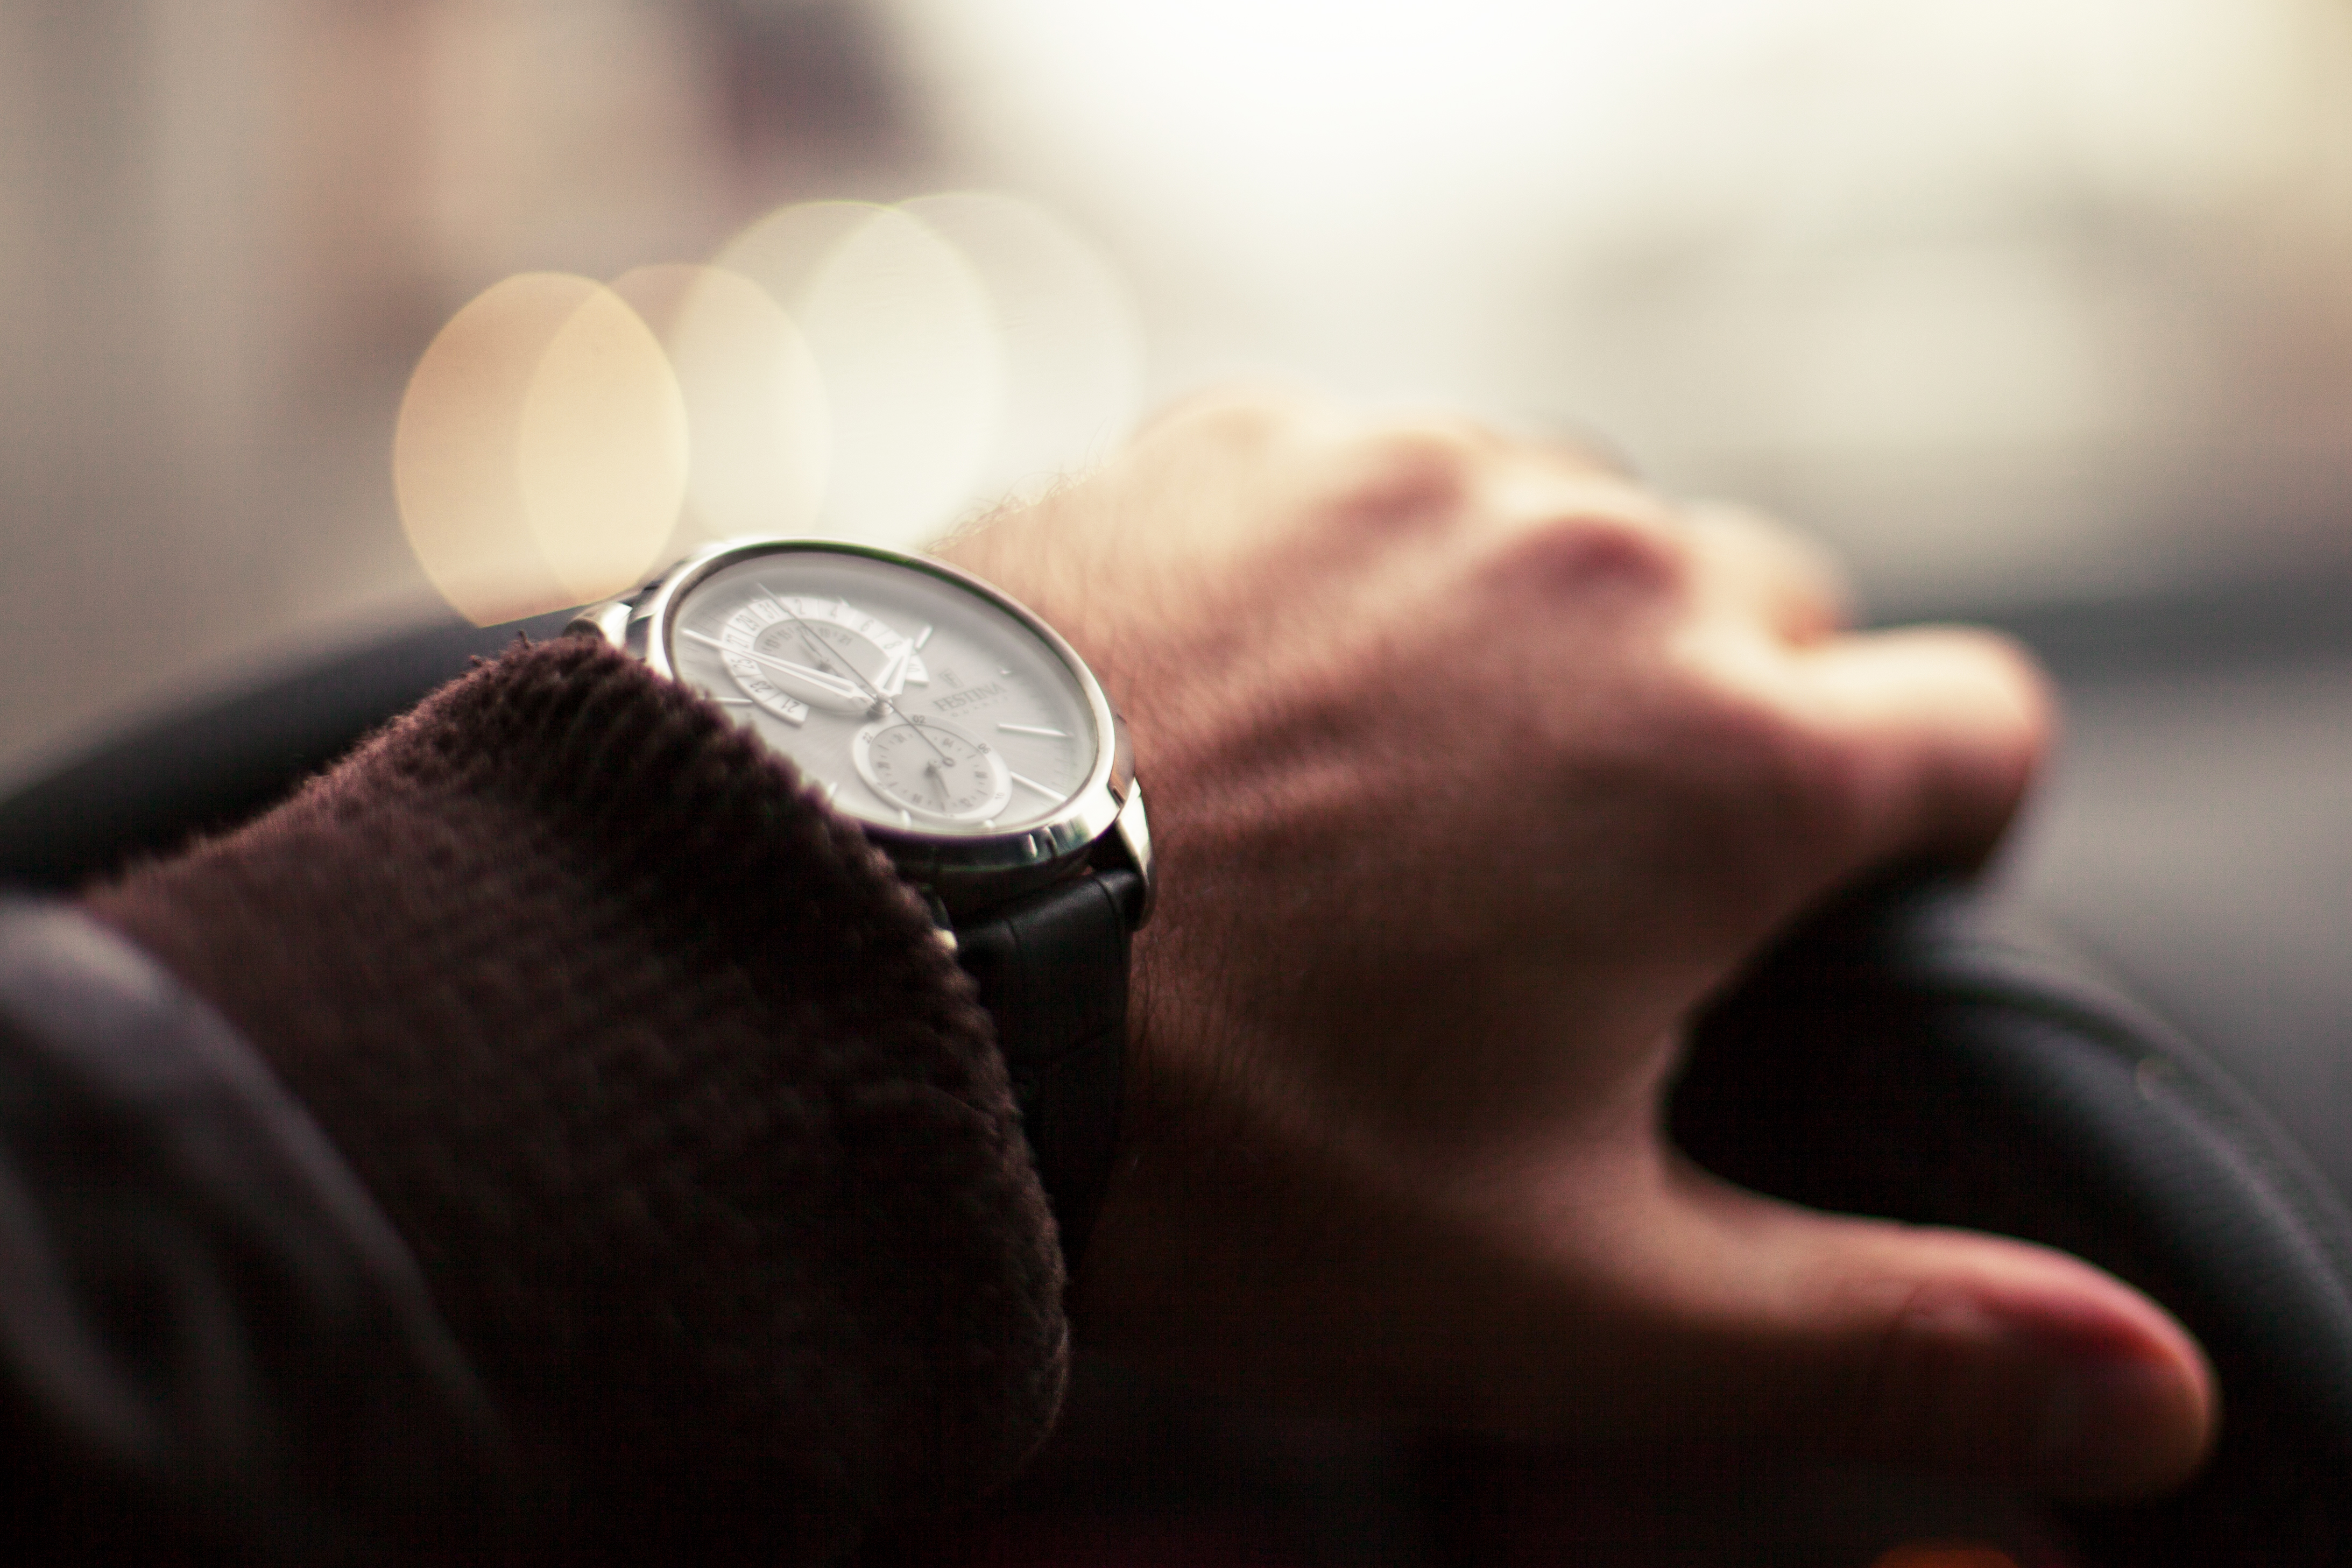
watch, hand, man, person, car, photography, ring, interior, time, driving, leg, finger, roadtrip, fashion, black, close up, human body, wristwatch, eye, glasses, skin, organ, emotion, interaction, sense